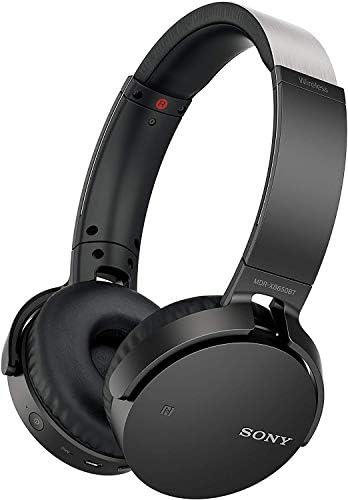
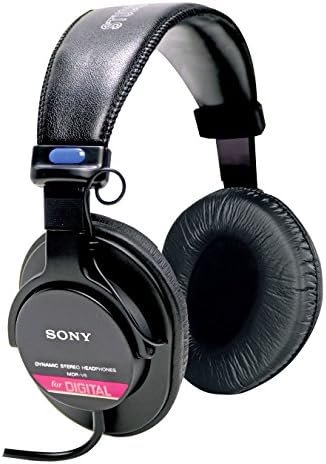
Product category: headphones
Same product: no